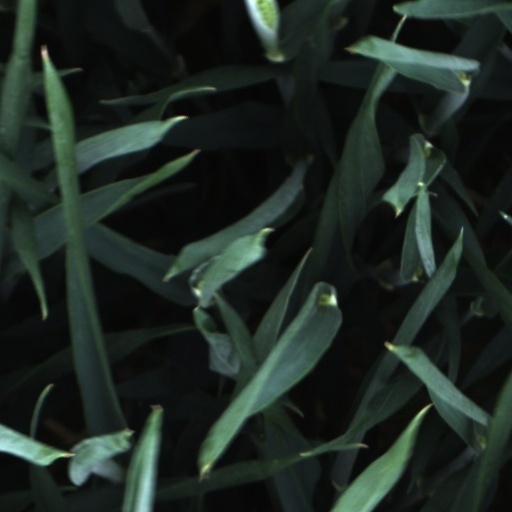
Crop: wheat